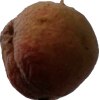
Label: peach